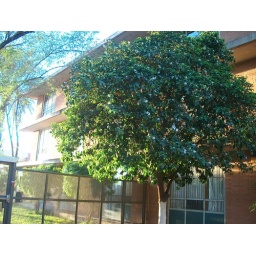
The orange trees are blossoming. It's one of the best smells in the world.